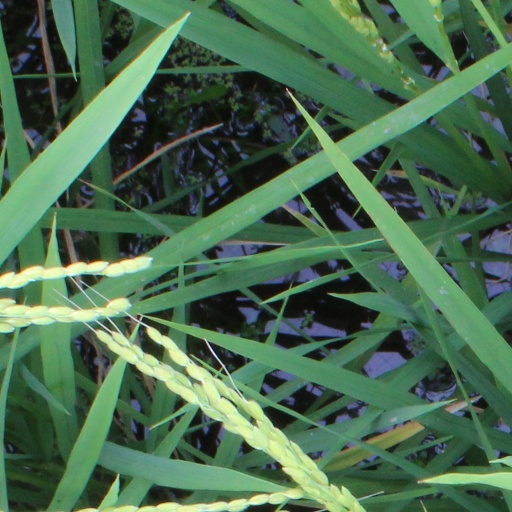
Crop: rice